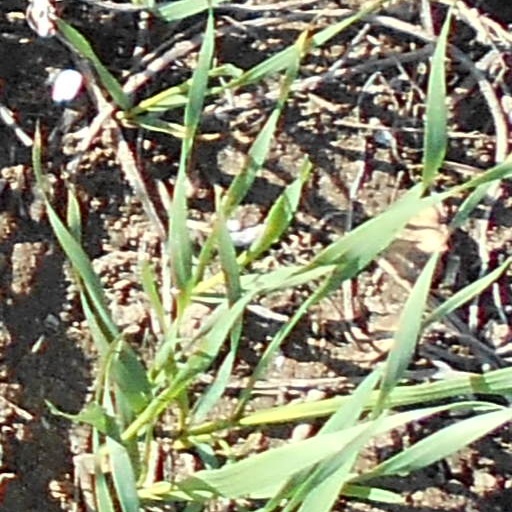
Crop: wheat